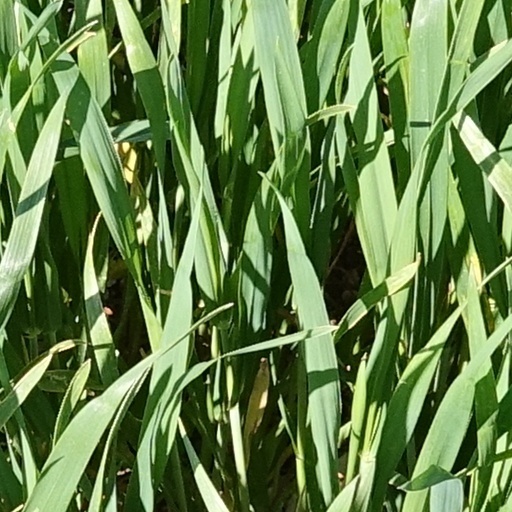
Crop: wheat